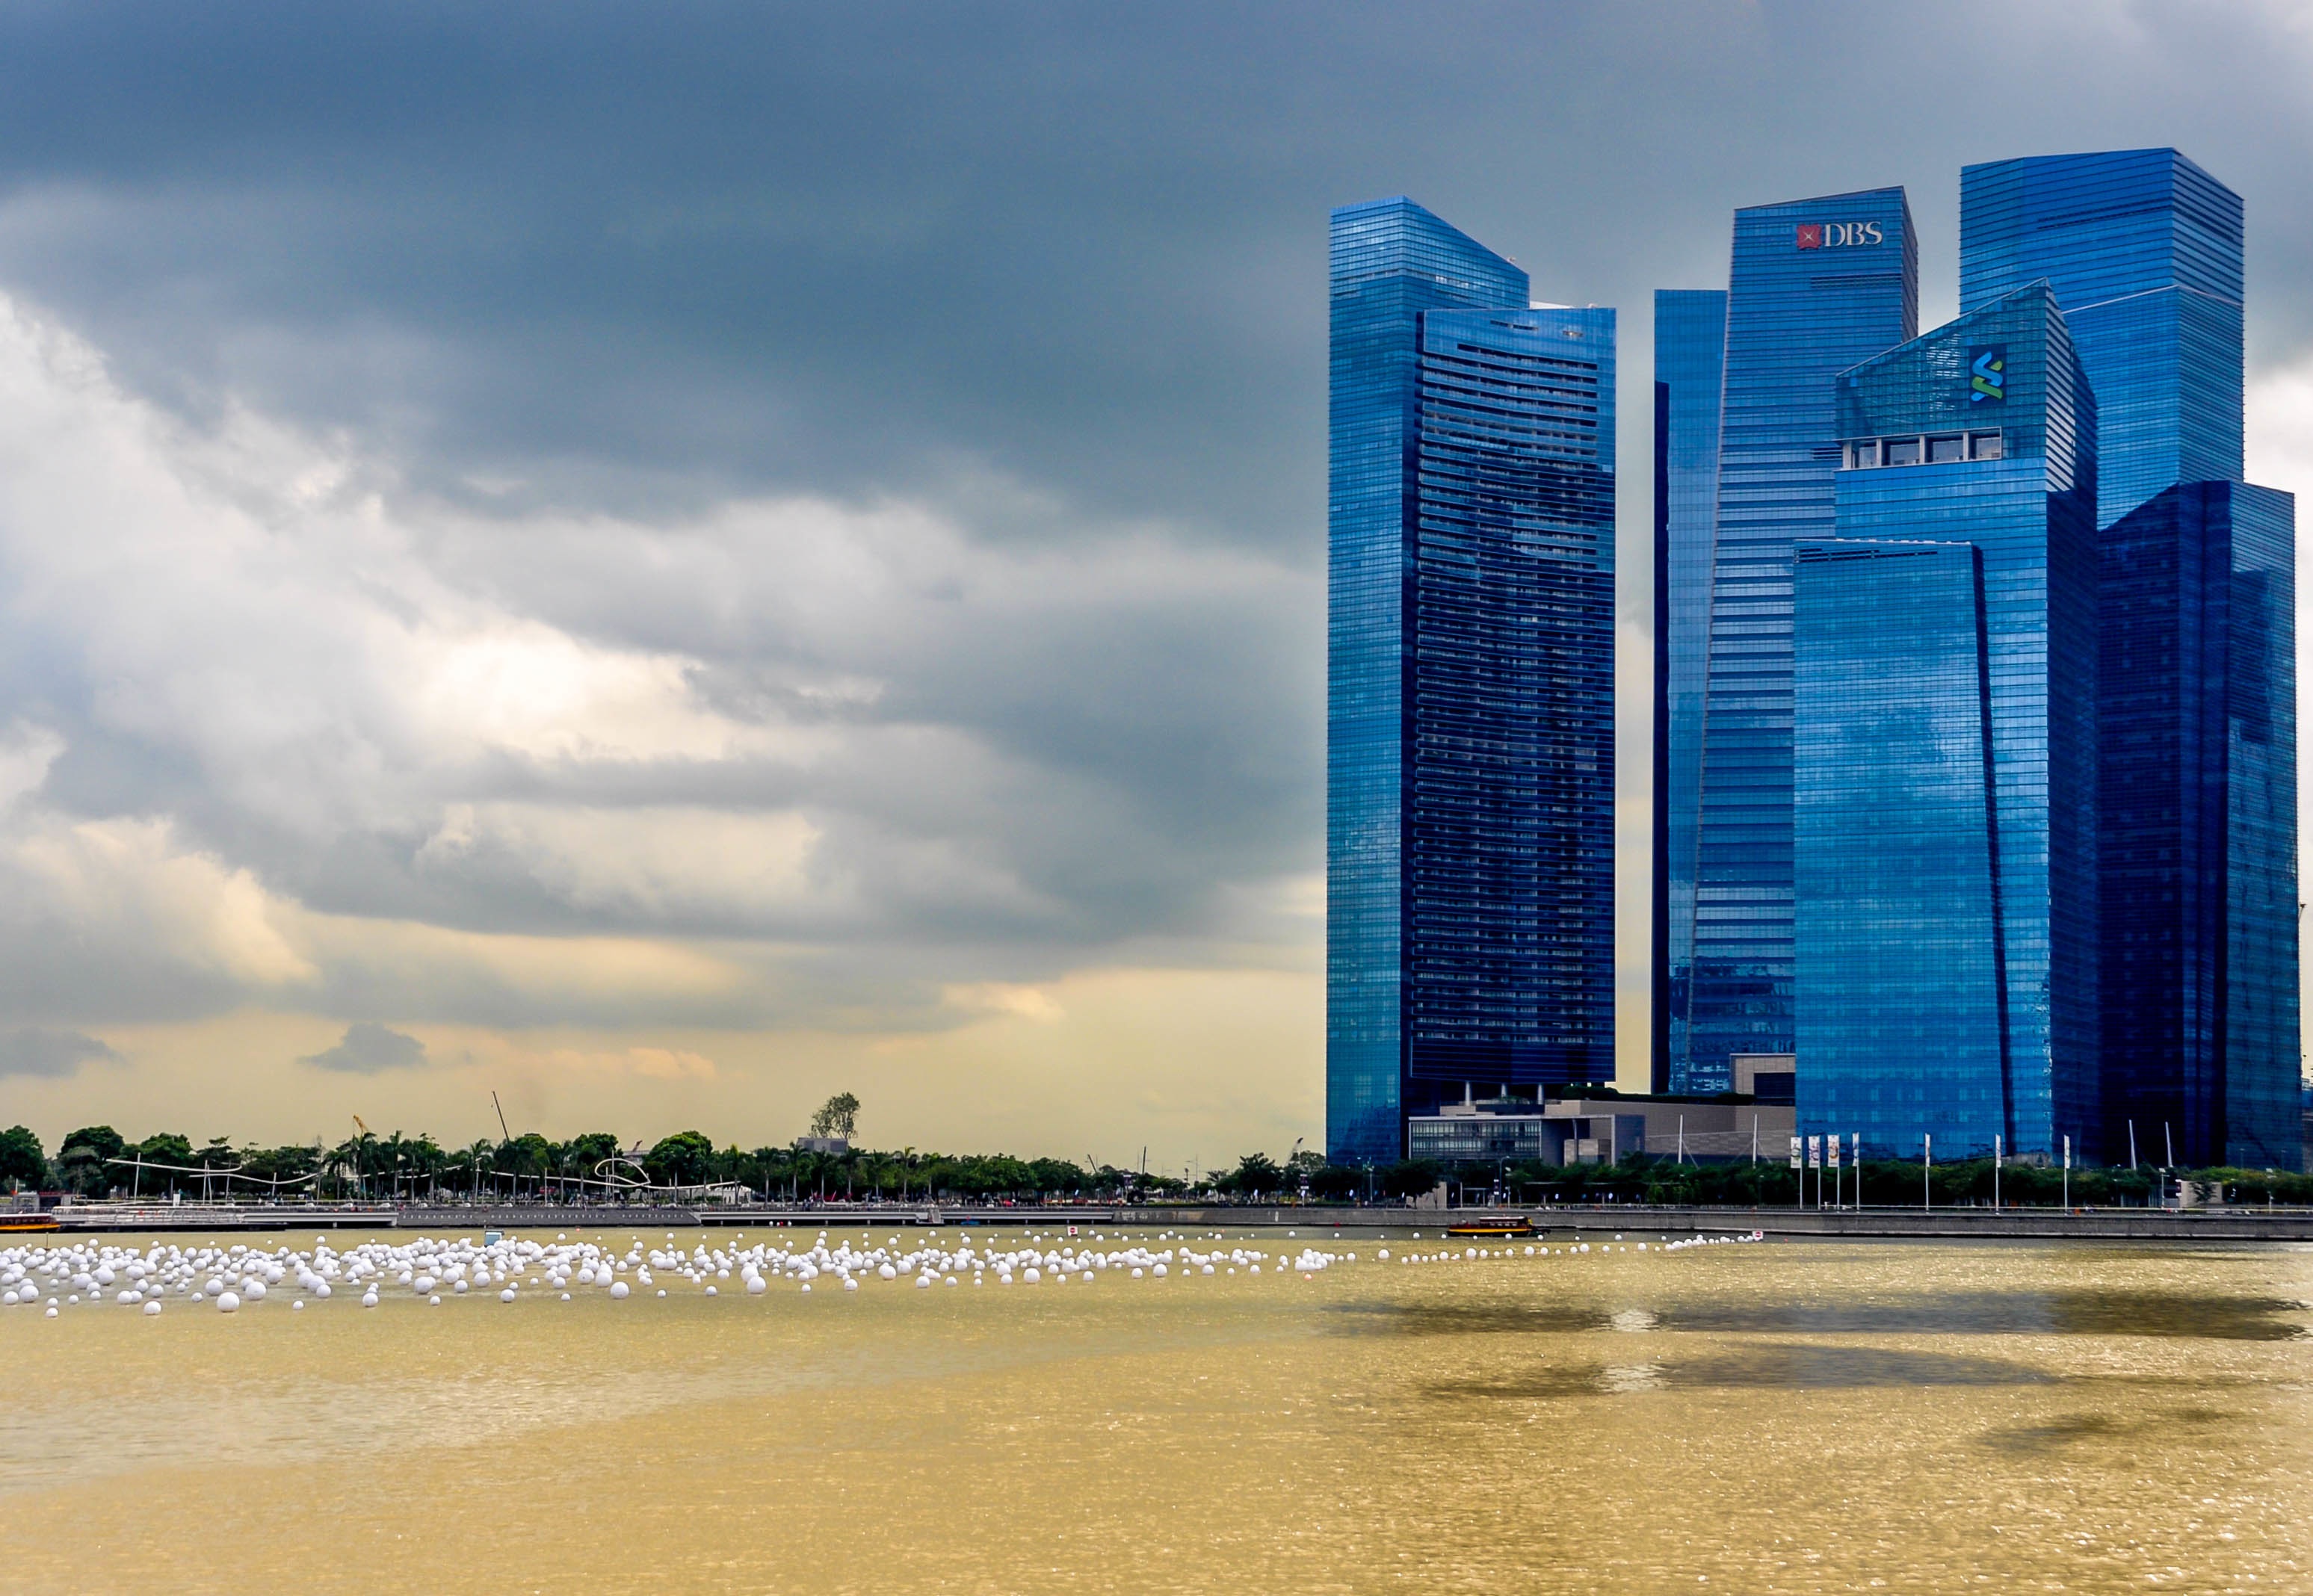
beach, sea, coast, horizon, sky, skyline, city, skyscraper, cityscape, downtown, dusk, reflection, tower, landmark, tower block, urban area, human settlement